A Fresh Start

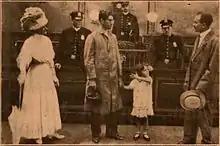
A surviving film still

A Fresh Start is a 1910 American silent short drama produced by the Thanhouser Company. The film is the story of Jim, a chauffeur, who is fired from his job for being drunk. Jim becomes a tramp, but decides to reform after a little girl orders her butler to give him food. He encounters her again at the zoo and notices that two men are following the girl and her parents. Jim uncovers a plot to kidnap her and takes the place of their chauffeur. Jim then drives the kidnappers to the police station and secures a new position as the family's chauffeur. According to a trade review, the actual kidnapping scene and where Jim overpowers the villain's chauffeur is not actually depicted. The reviewer also stated the strength of the production is not in the plot, but in the staging and photography. The film was released on September 2, 1910, and it likely had a wide national release. The film is presumed lost.